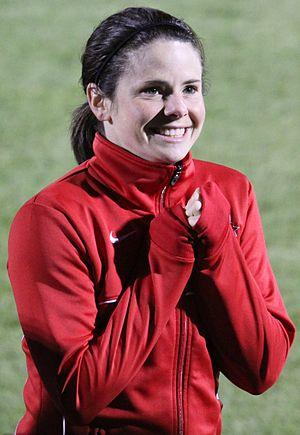
Diana Matheson, née le 6 avril 1984 à Mississauga, en Ontario, est une canadienne qui joue professionnelle au soccer. Elle évolue en milieu de terrain.